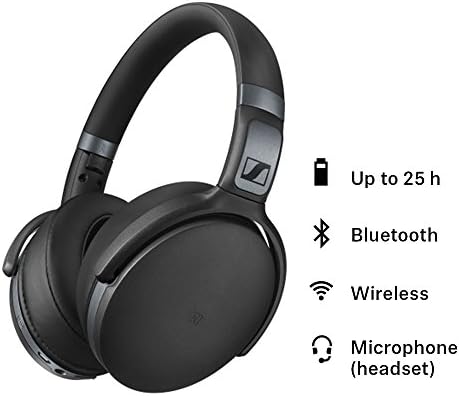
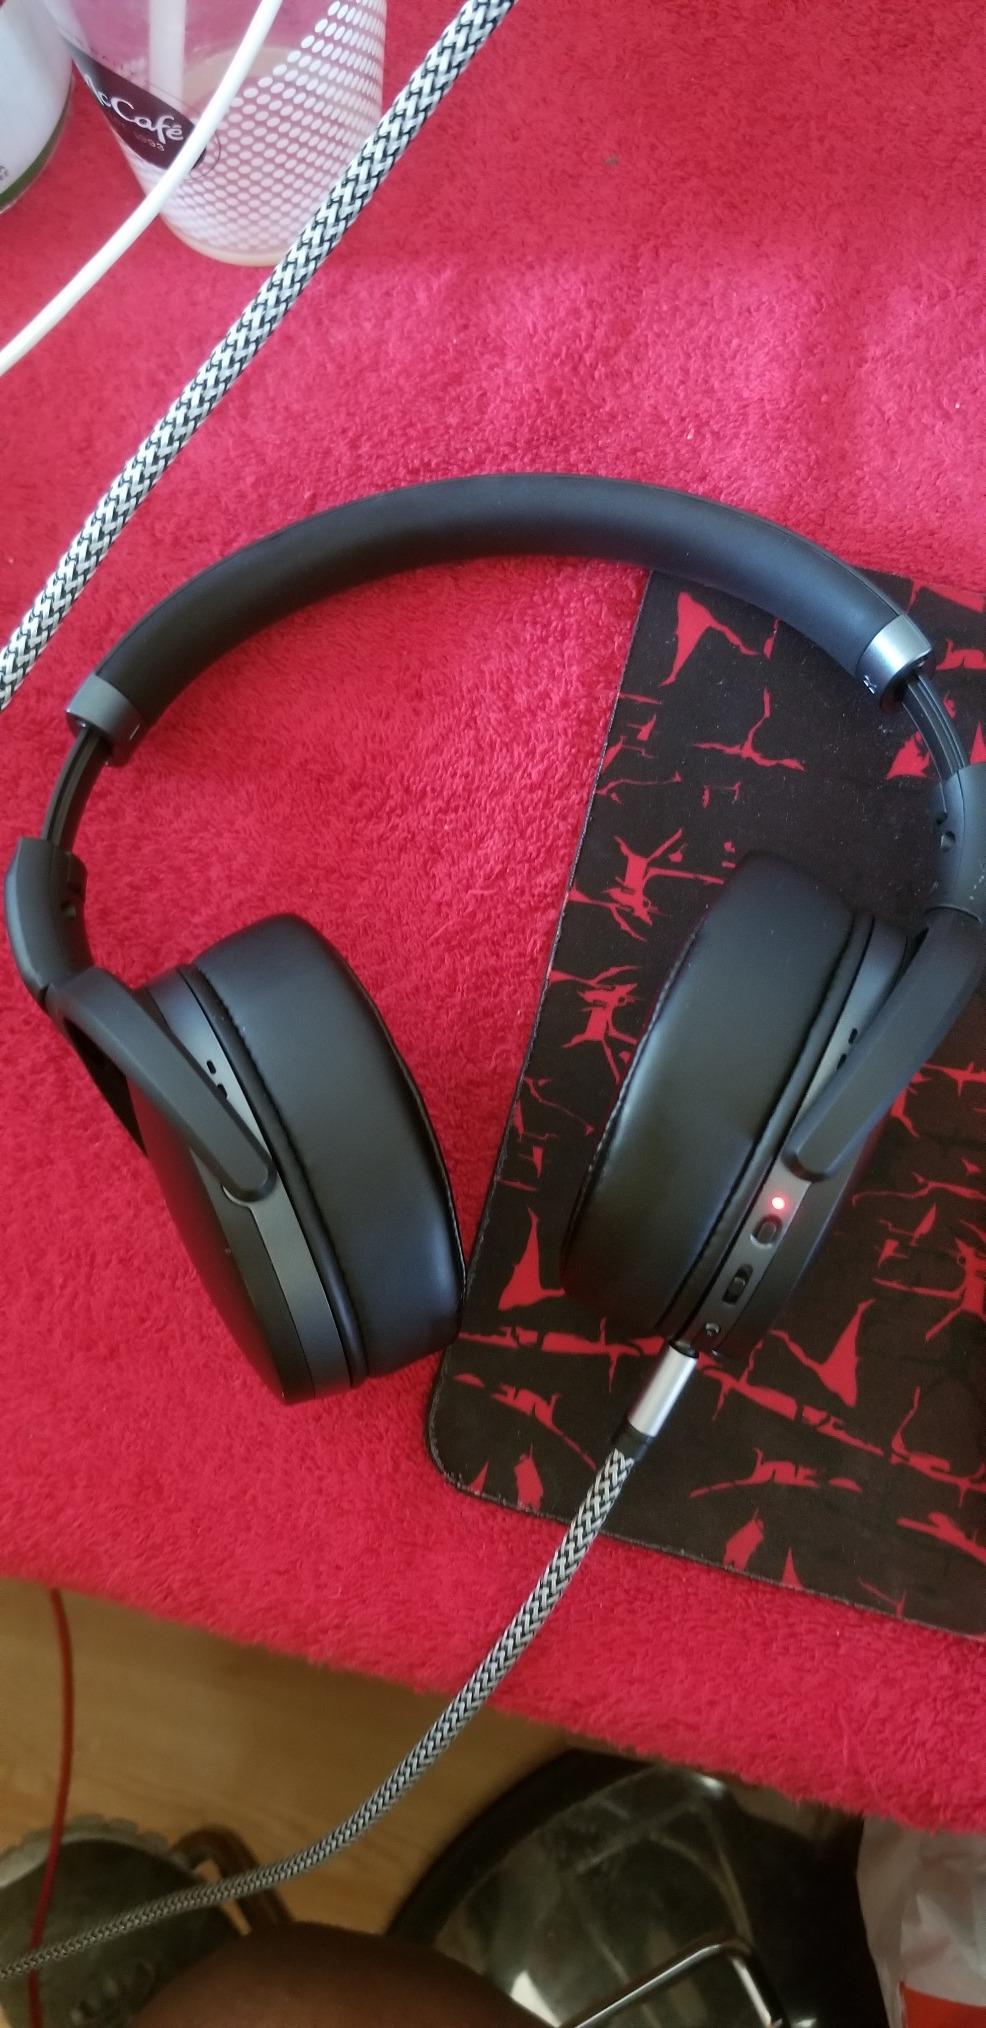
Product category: headphones
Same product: yes